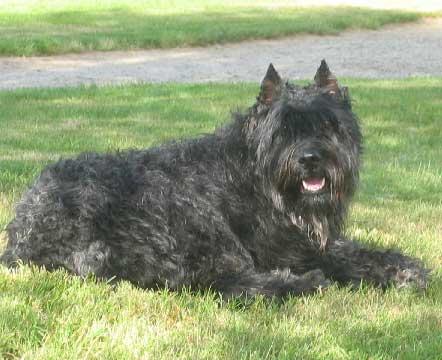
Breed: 233-n000072-Bouvier_des_Flandres